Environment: real
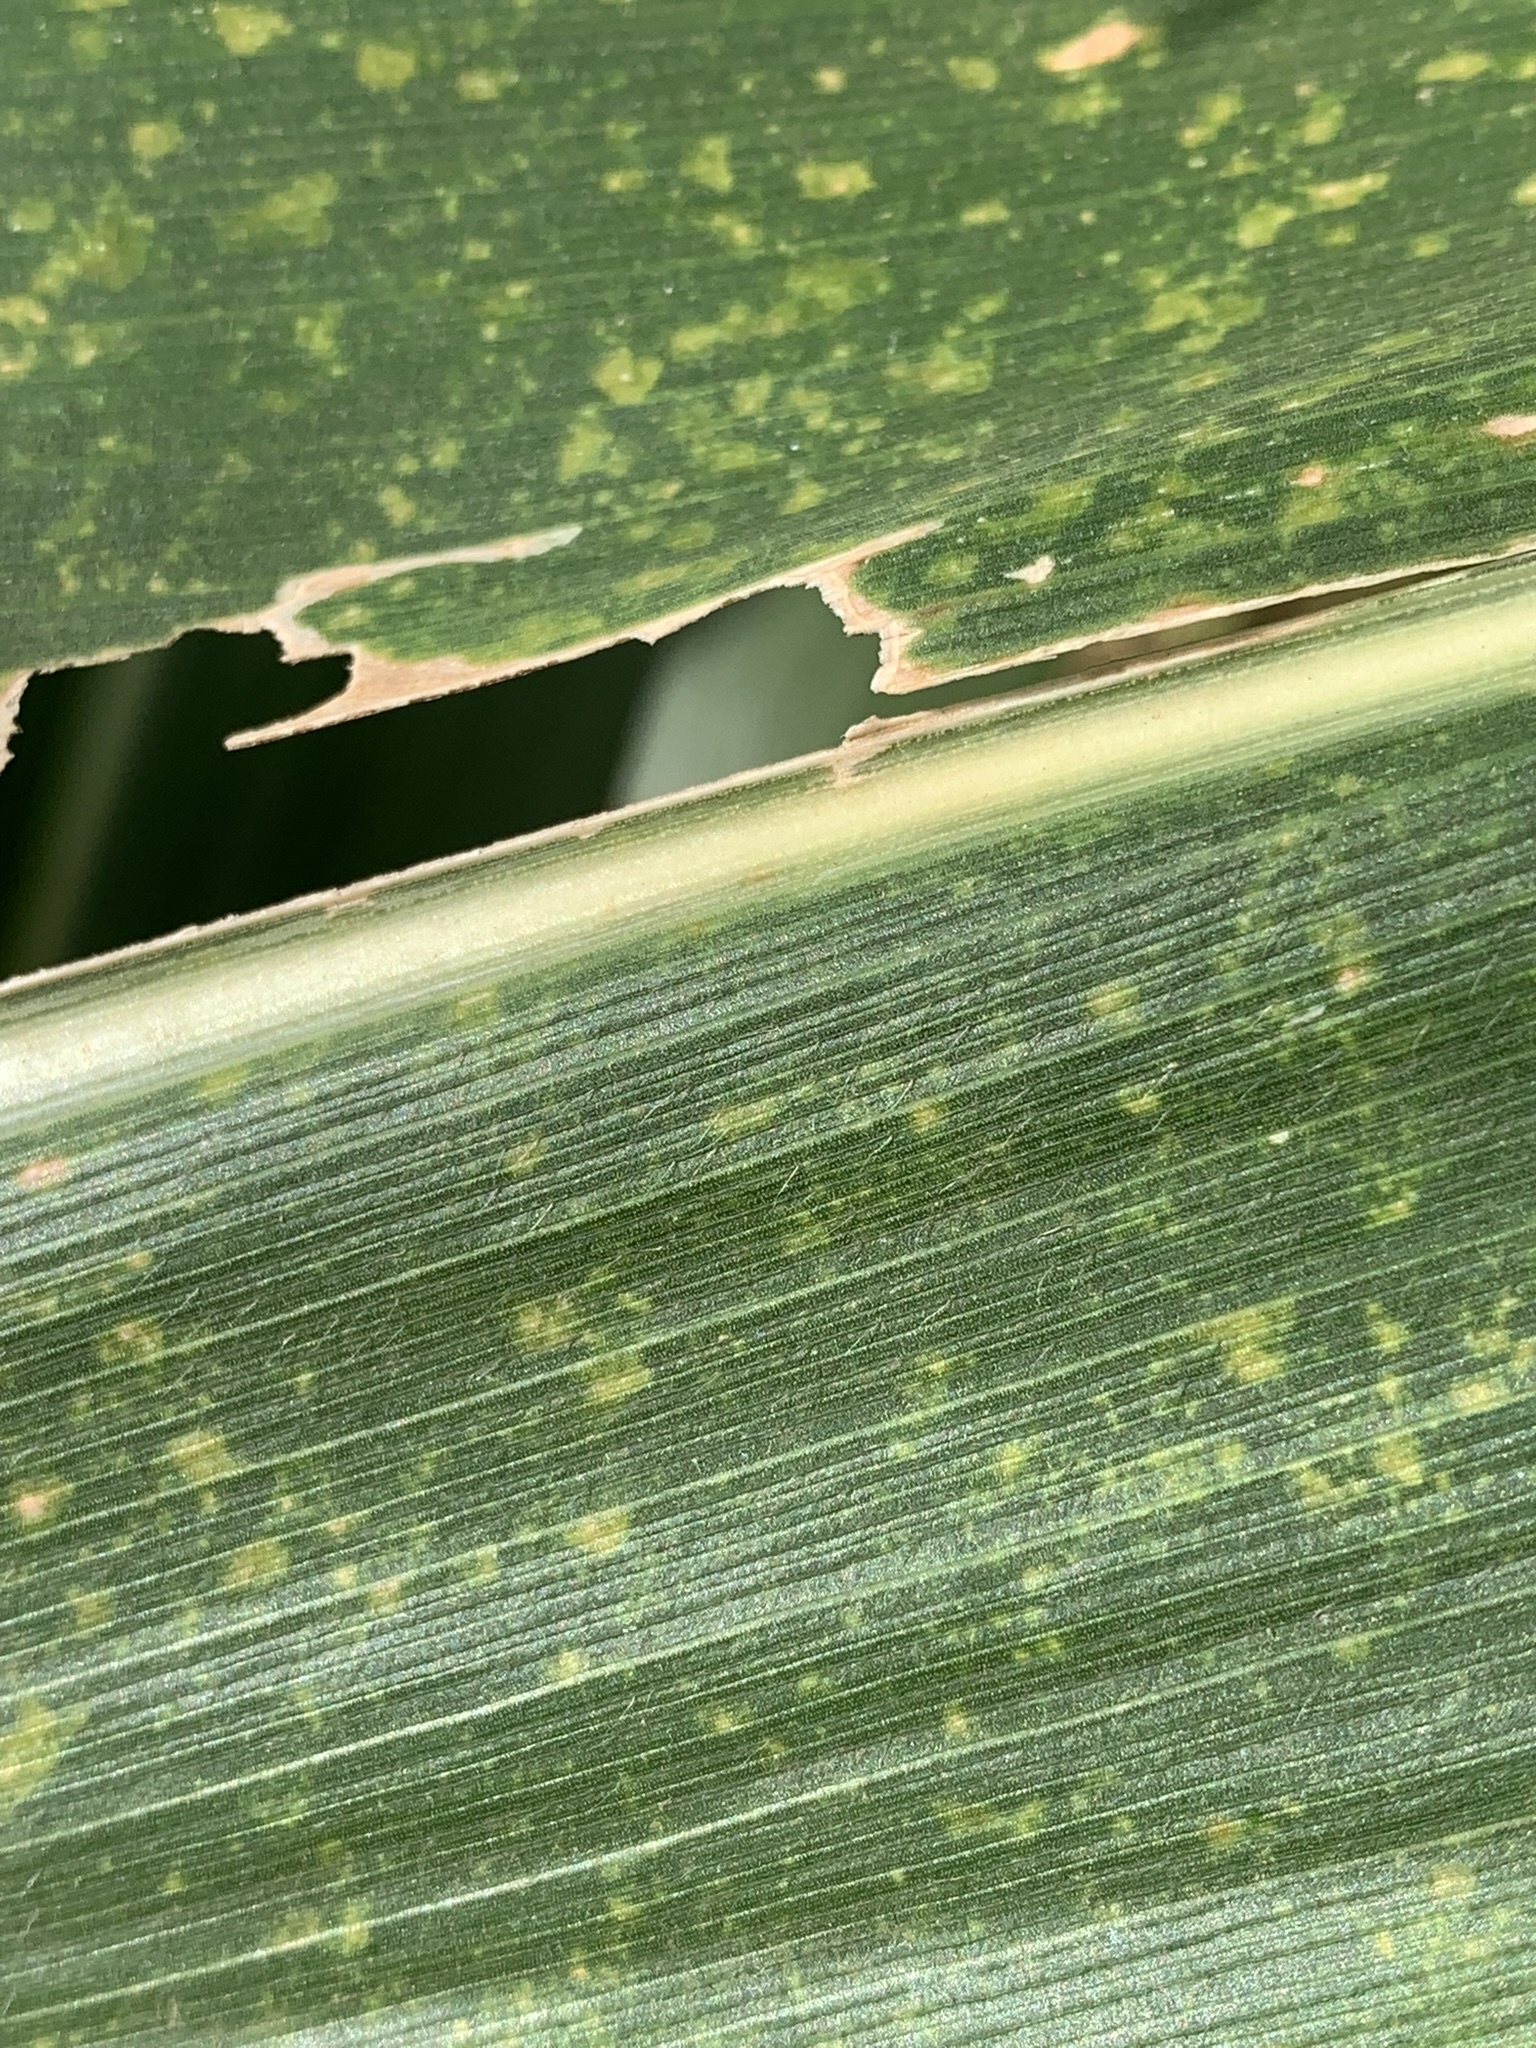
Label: lethal_necrosis